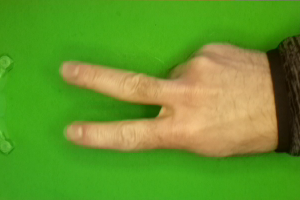
Label: scissors